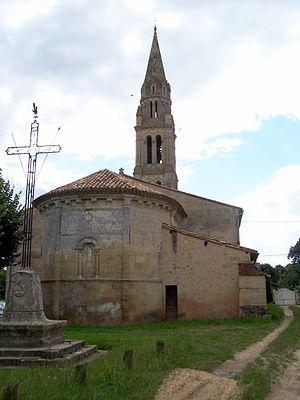
Église Saint-Hilaire de Paillet This building is indexed in the Base Mérimée, a database of architectural heritage maintained by the French Ministry of Culture,
Paillet est une commune du Sud-Ouest de la France, située dans le département de la Gironde, en région Nouvelle-Aquitaine.
Cet article recense les monuments historiques de l'arrondissement de Langon, dans le département de la Gironde, en France.